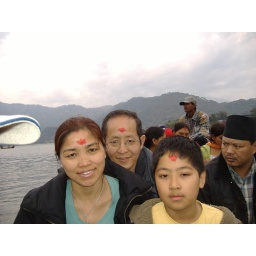
A family time in boat a Phewa lake Pokhara